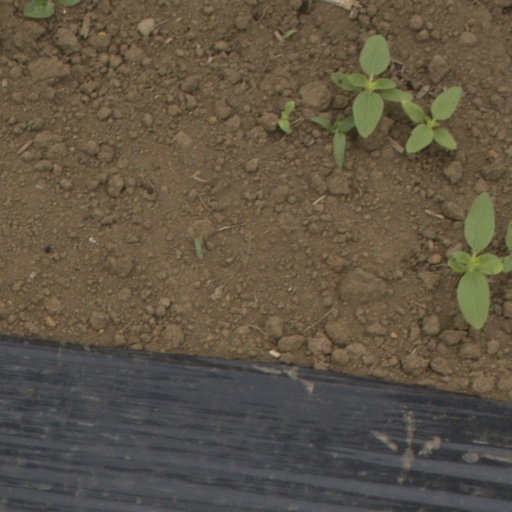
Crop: Jerusalem artichoke